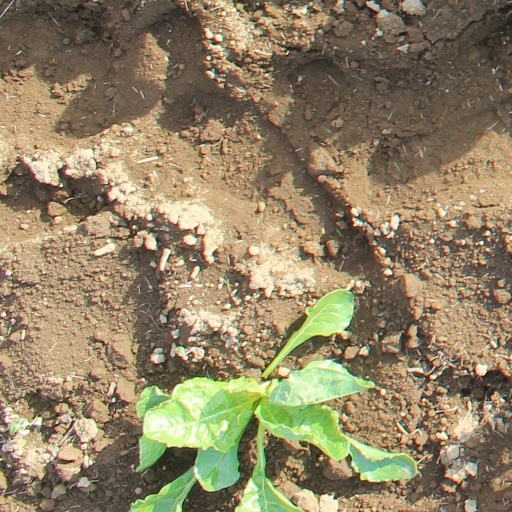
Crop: sugar beet